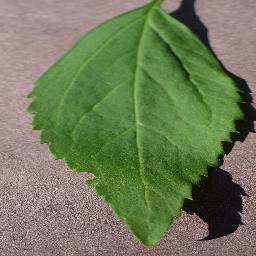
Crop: cherry
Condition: (including_sour)_healthy